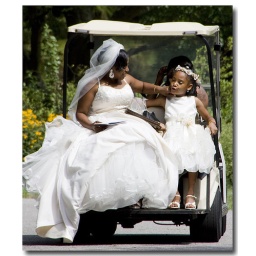
A bride and her flower girl get a lift to the ceremony in one of the Botanical Garden's carts.